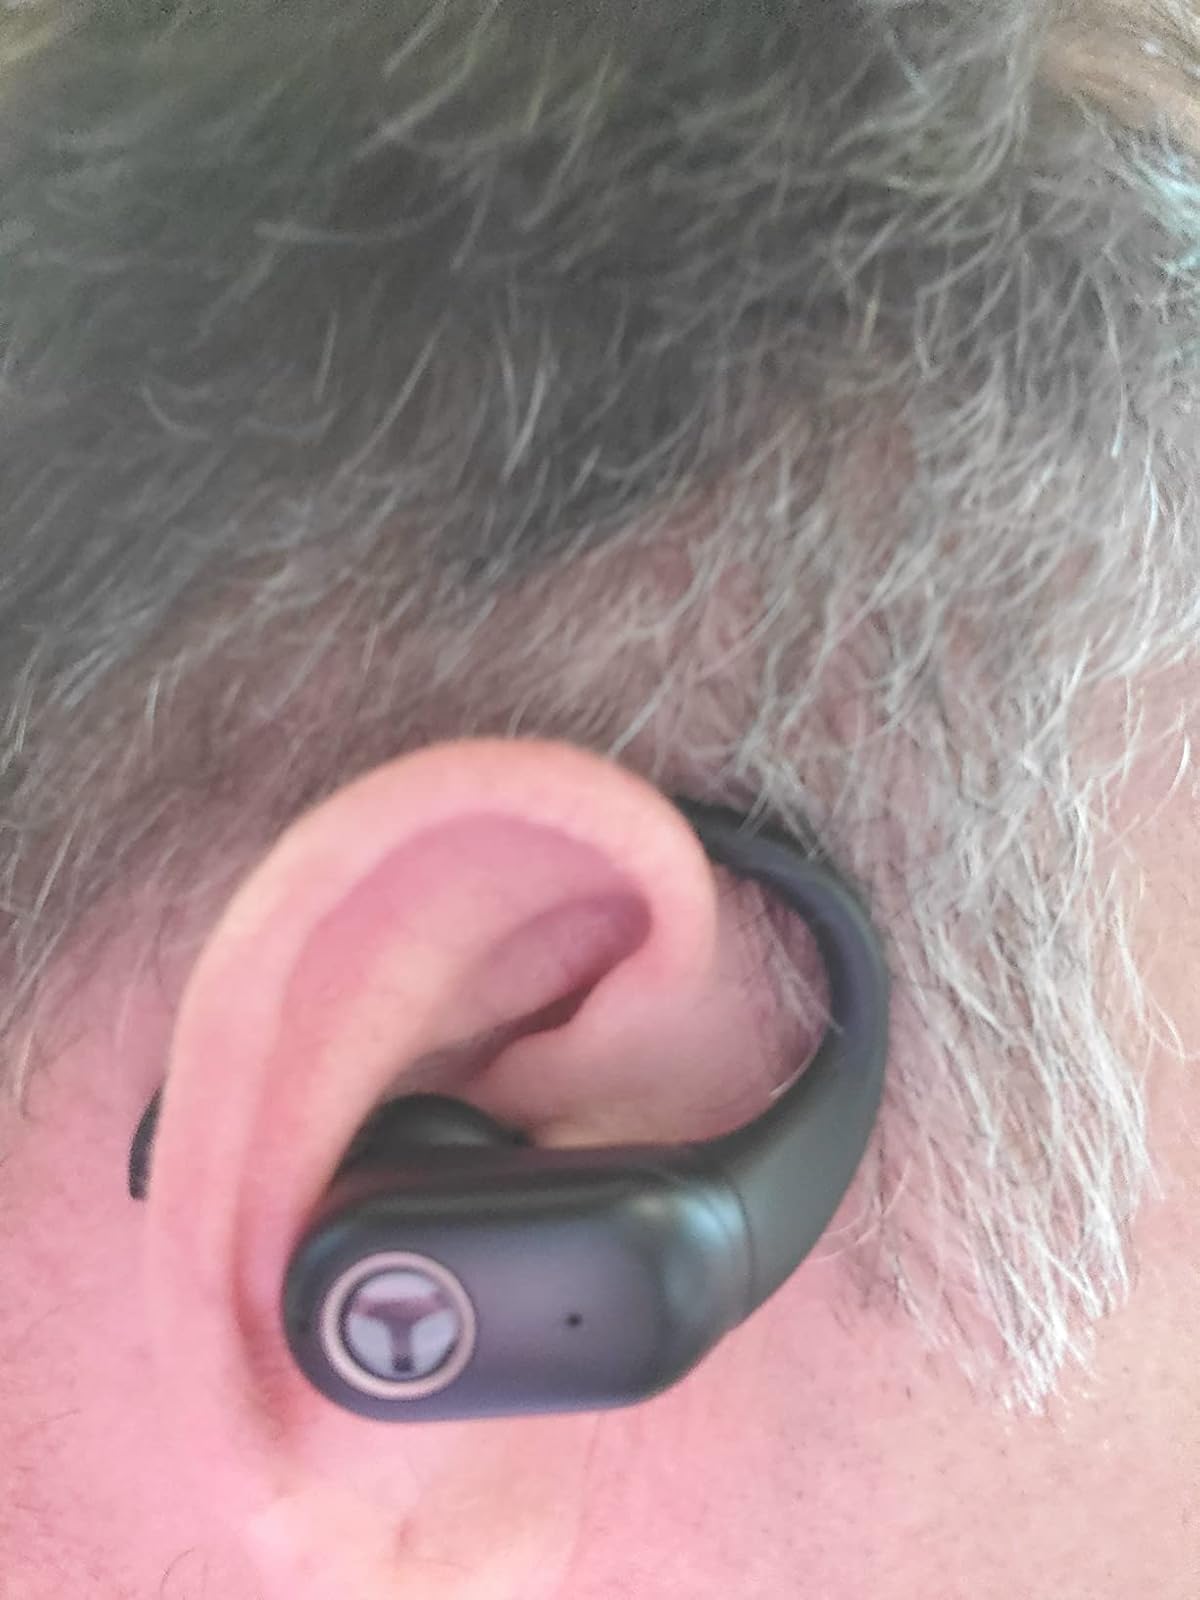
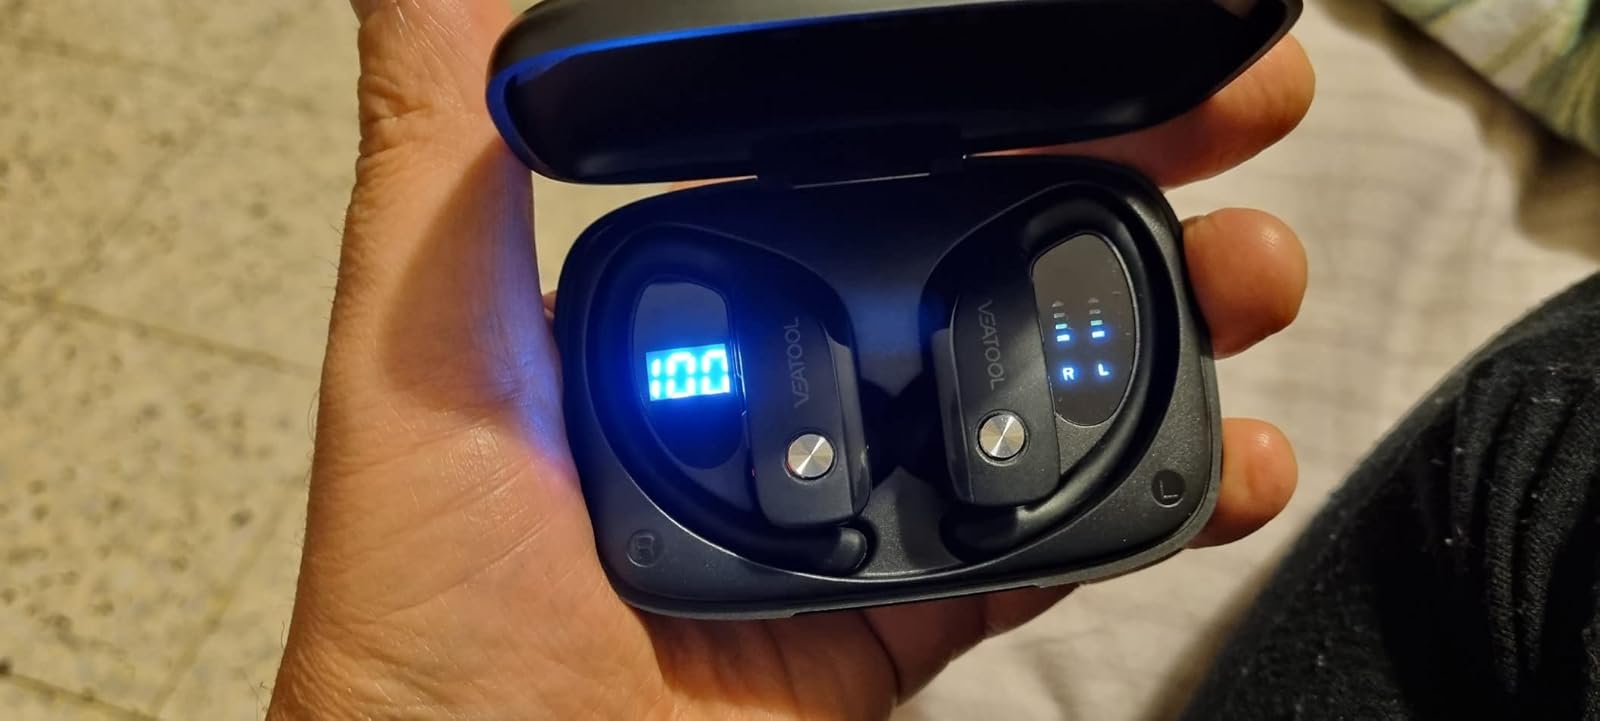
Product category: earbuds
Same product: no